The Dark Swan

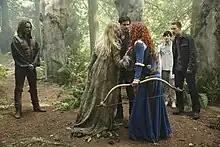

"The Dark Swan" is the first episode of the fifth season of the American fantasy drama series "Once Upon a Time", which aired on September 27, 2015.